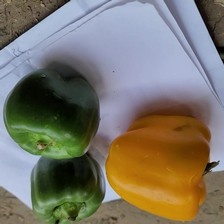
Label: capsicum